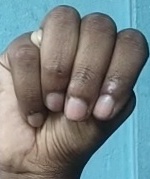
ASL sign: M